Norm Macdonald

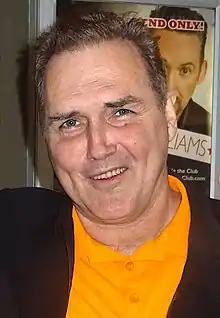
Macdonald in 2016

Norman Gene Macdonald (October 17, 1959September 14, 2021) was a Canadian stand-up comedian, actor, and writer whose style was characterized by deadpan delivery, eccentric understatement, and the use of folksy, old-fashioned turns of phrase. He appeared in many films and was a regular guest on late-night talk shows, where he became known for his chaotic yet understated style of comedy. Many critics and fellow comedians praised his frequent appearances on talk shows, while late-night host David Letterman regarded him as "the best" of stand-up comedians.